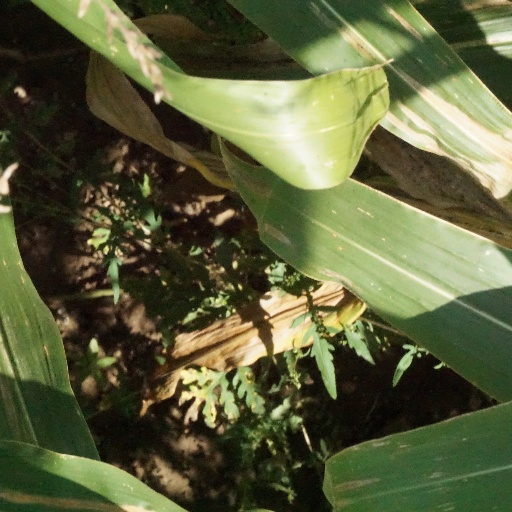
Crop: maize; corn